Los trabajos de Persiles y Sigismunda

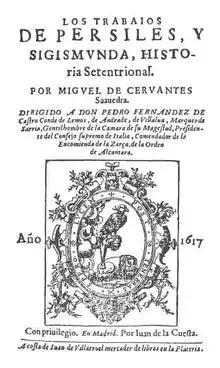
Title page of first edition (1617)

Los trabajos de Persiles y Sigismunda ("The Travails of Persiles and Sigismunda") is a romance or Byzantine novel by Miguel de Cervantes Saavedra, his last work and one that stands in opposition to the more famous novel "Don Quixote" by its embrace of the fantastic rather than the commonplace. While Cervantes is known primarily for "Don Quixote", widely regarded as one of the foremost classic novels of all time, he himself believed the "Persiles", as it is commonly called, to be his crowning achievement. He completed it only three days before his death, and it was posthumously published in 1617.